Ernie Francis Jr.

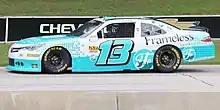
Francis' 2017 Xfinity car at Road America

In 2017, Francis Jr. made his NASCAR debut, driving the No. 13 Toyota for MBM Motorsports in a partnership with NextGen Motorsports. at Road America. He started 38th and finished 39th due to engine problems.